John Waterhouse (headmaster)

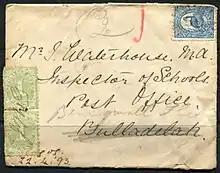
Letter from Dungog to Waterhouse at Bungwall Flat on his rounds in 1893

In September 1883 Joseph Coates successfully applied for the headmastership of the soon to be established Sydney Boys' High School and Waterhouse as head of Maitland High School. Sydney High opened in October 1883 and as Coates could not leave Newington until the end of the year, John Waterhouse was appointed to open the school. His letter of appointment clearly names him "Headmaster" and so he is rightly regarded as the founder of Sydney High. At the beginning of 1884 he opened Maitland. In 1889, he was appointed Inspector of Schools in the Dungog region. While in Dungog tragedy struck on 29 October 1894 when Waterhouse's wife and daughter drowned in the wreck of SS Wairarapa on Great Barrier Island. He was left as a widower with five children under 11 years of age. (He married his sister in law in 1901.) In January 1896, Waterhouse transferred to the Lithgow district, but this position was to be short-lived. In July 1896, he was appointed headmaster of Sydney Boys' High School and became a resident of Chatswood. He took on a school that had suffered as a result of the 1890s economic crisis and the degenerative illness of its first Headmaster, Joseph Coates. Over the next nineteen years, Waterhouse was to lead the revitalisation of Sydney High School. The enrolment increased from just over 100 in 1896 to 350 in 1906 and 422 in 1915. Academic results at the public examinations during his term were outstanding and the school was admitted to the GPS in 1906. Waterhouse retired as Headmaster of Sydney High in 1915 on medical advice. His doctors had given him only two years to live. He lived to spend 25 years in retirement.